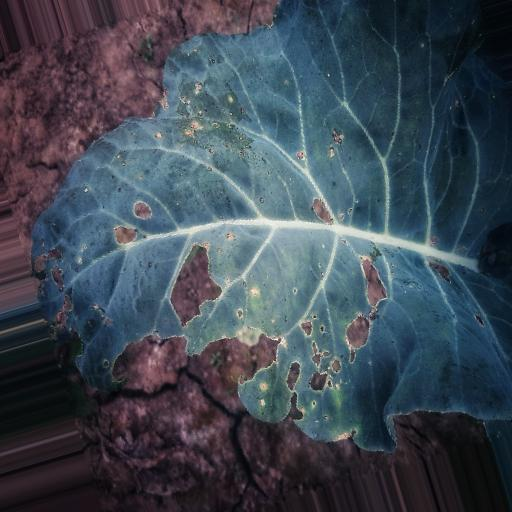
Label: Black Rot